Josephine City Historic District

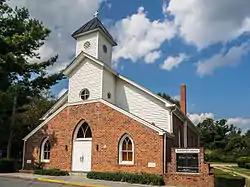
Zion Baptist Church, August 2015

Josephine City Historic District is a national historic district located on either side of Josephine Street in the southeast portion of the town of Berryville, Clarke County, Virginia. It encompasses 38 contributing buildings and 2 contributing sites on 40 acres of land. While most of the district is occupied by single-family dwellings, there are also a church, a parish hall, three former school buildings, and a cemetery. Located in the district and separately listed is the Josephine City School, which now houses the Josephine Community Museum.